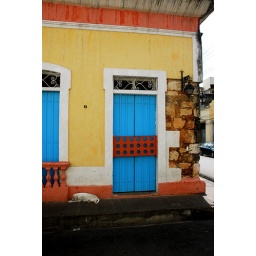
Let sleeping dogs lie, especially when they lay in front of colorful photo-worthy buildings